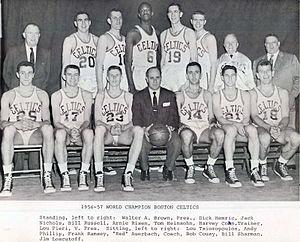
La saison 1956-1957 des Celtics de Boston est la huitième saison de basket-ball de la franchise américaine de la National Basketball Association.
Robert Joseph Cousy, dit Bob Cousy, né le 9 août 1928 à New York, est un joueur américain de basket-ball. Surnommé « Cooz », il joue l’essentiel de sa carrière dans les années 1950 au sein des Celtics de Boston. Ambidextre, il est le meneur de la franchise pendant une grande partie de sa suprématie sur la National Basketball Association.